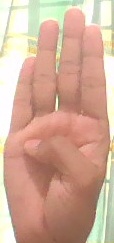
ASL sign: B